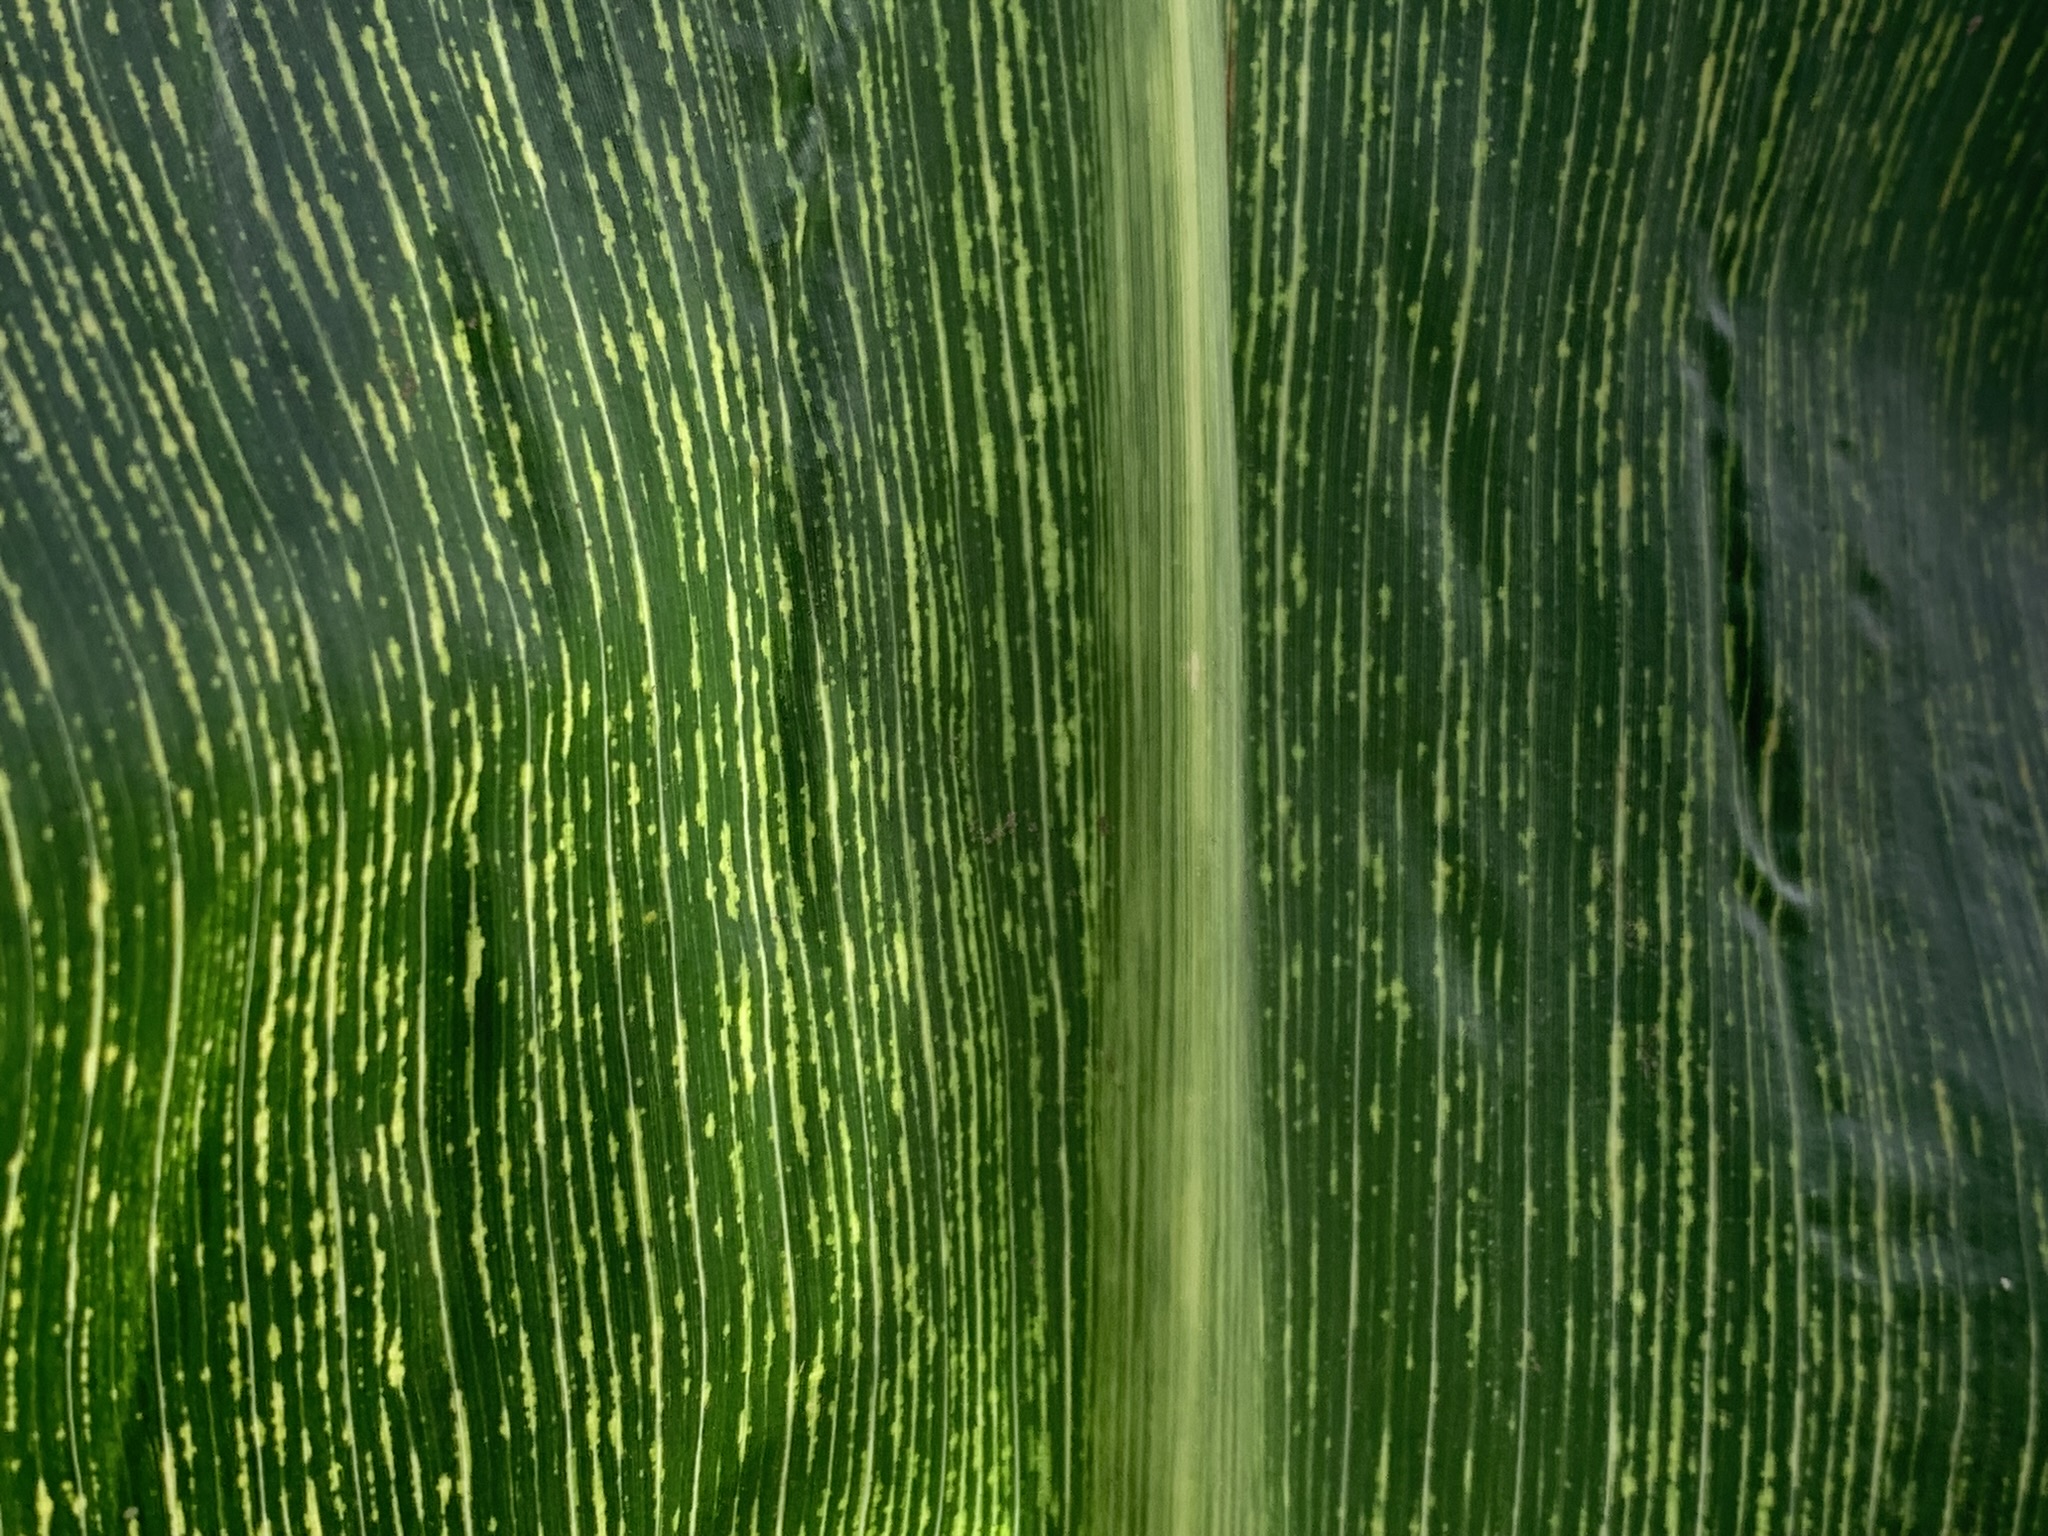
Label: MSV